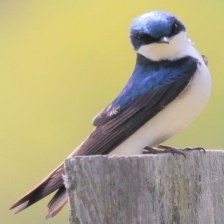
Species: TREE SWALLOW
Scientific name: TACHYCINETA BICOLOR